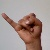
The image shows a hand gesture representing the letter 'J' in Indian Sign Language.